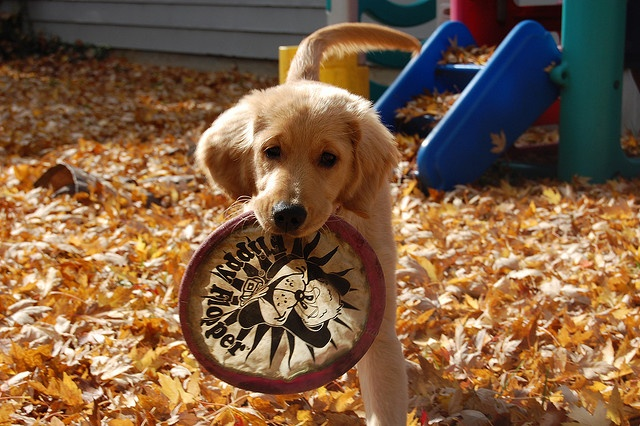
A small dog with a Frisbee in its mouth.
There is a dog standing in many leaves holding a frisbee
A dog holding a frisbee in his mouth and standing in a yard full of leaves.
A small dog, maybe a puppy, is holding its Frisbee.
A brown dog holding a frisbee in it's mouth.